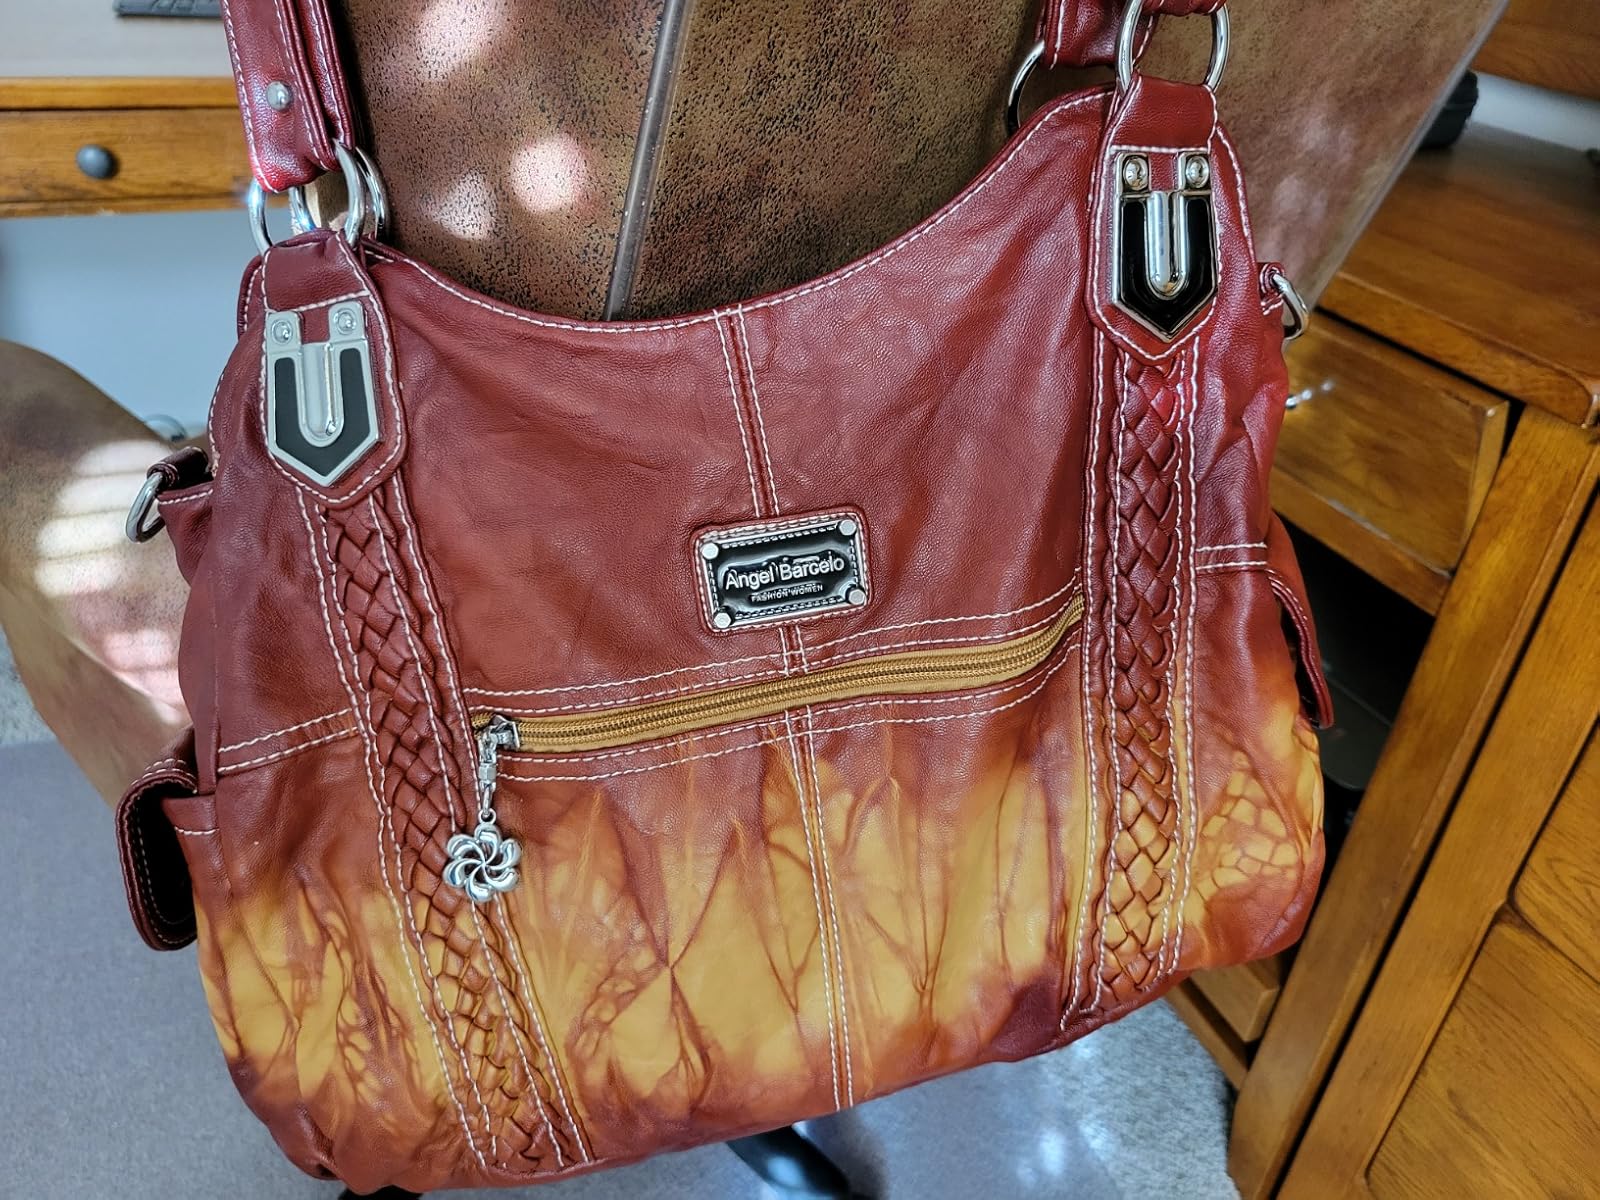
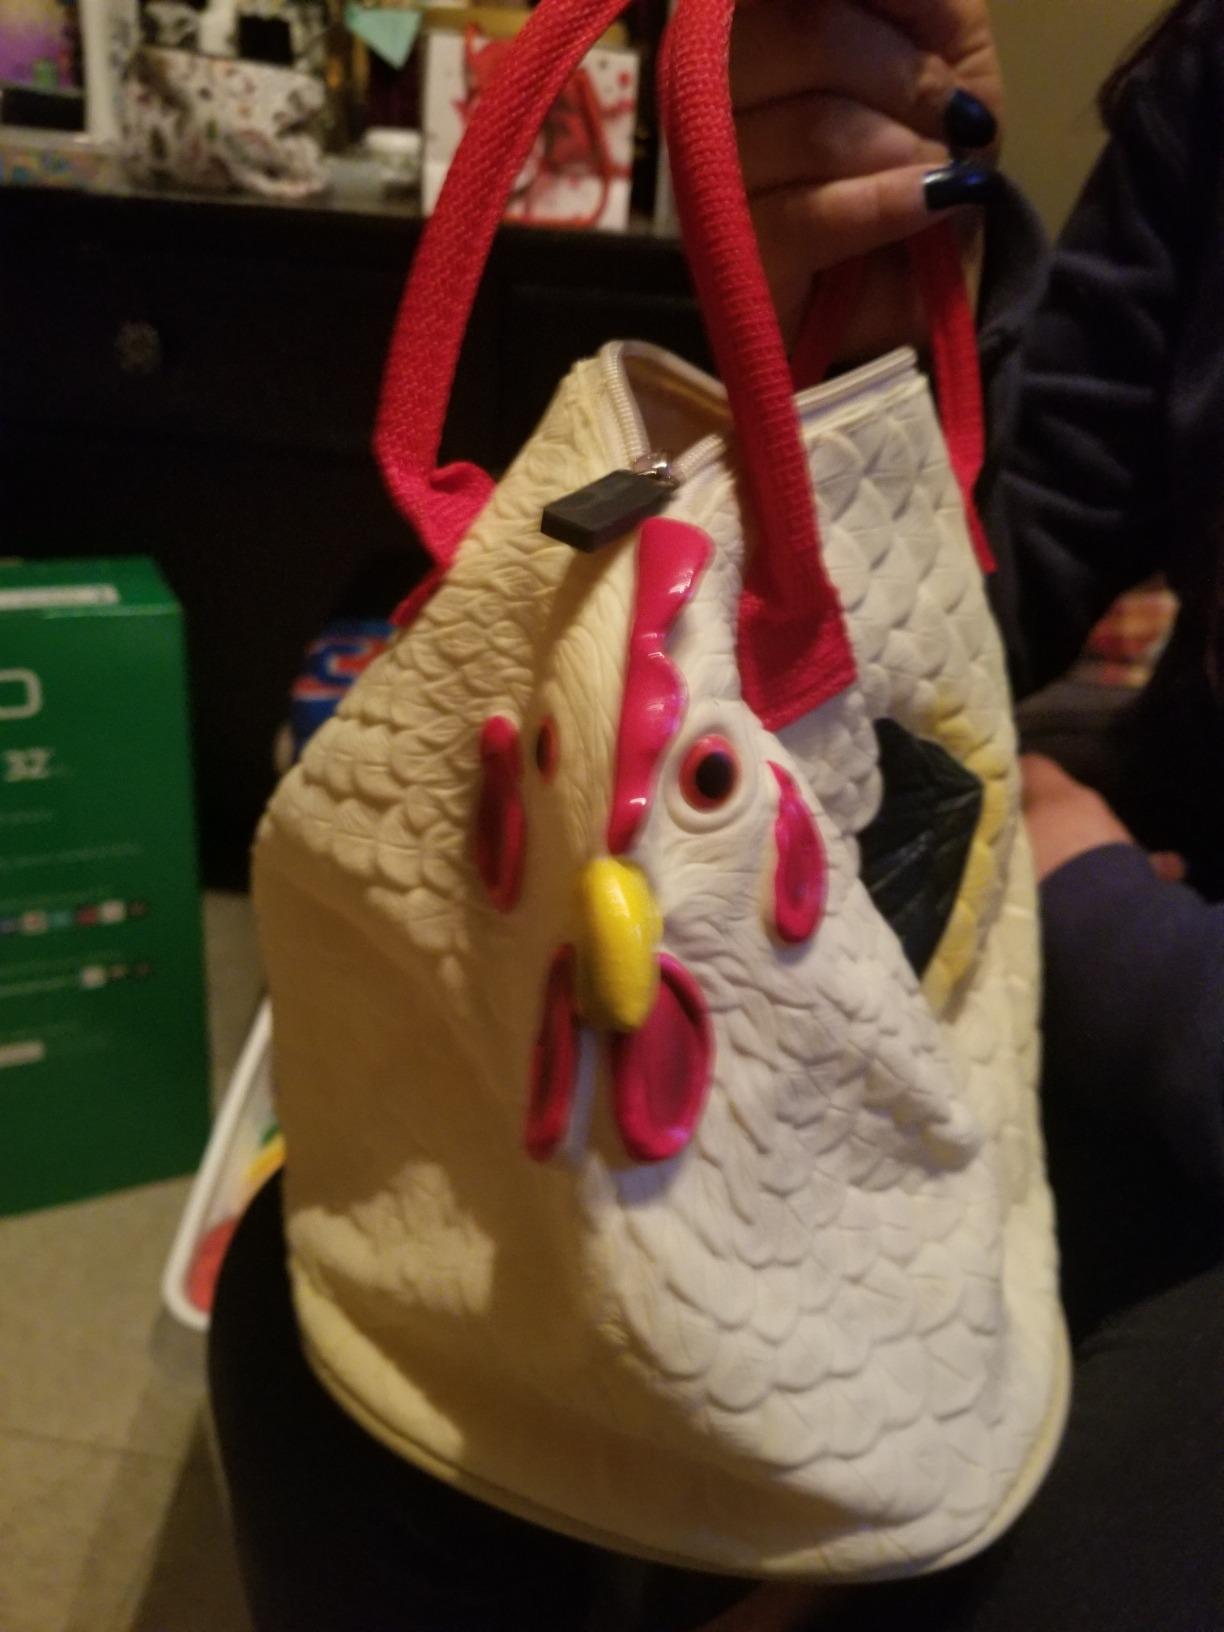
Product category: accessories_handbag
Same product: no